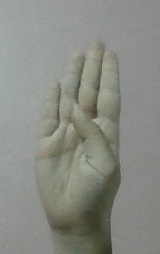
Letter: kaaf